Torquay Cemetery

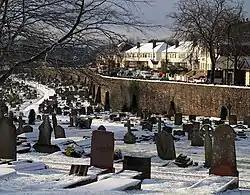
Part of the northern section of the cemetery

Torquay Cemetery, also known as Barton Road Cemetery is a burial ground located in the town of Torquay, Devon, England. The first interment, which took place in the Nonconformist section, was in 1852. The cemetery has been Grade II listed since 2002.